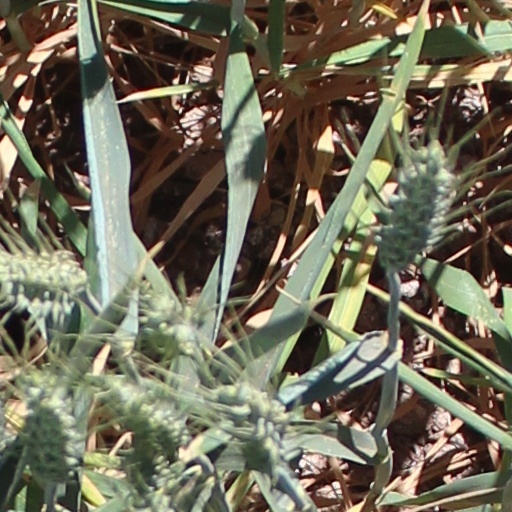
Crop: wheat